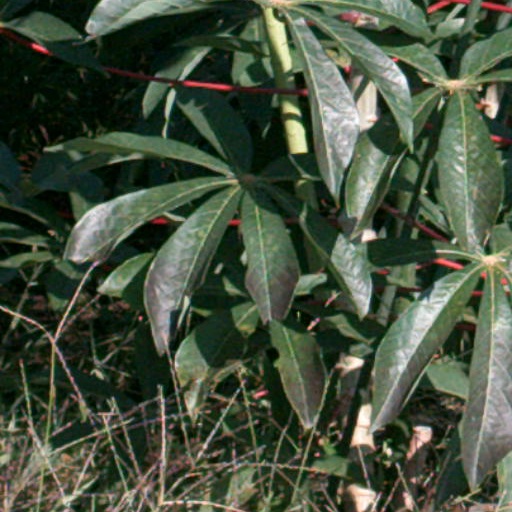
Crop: cassava